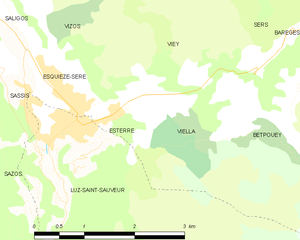
Esterre est une commune française située dans le département des Hautes-Pyrénées, en région Occitanie.